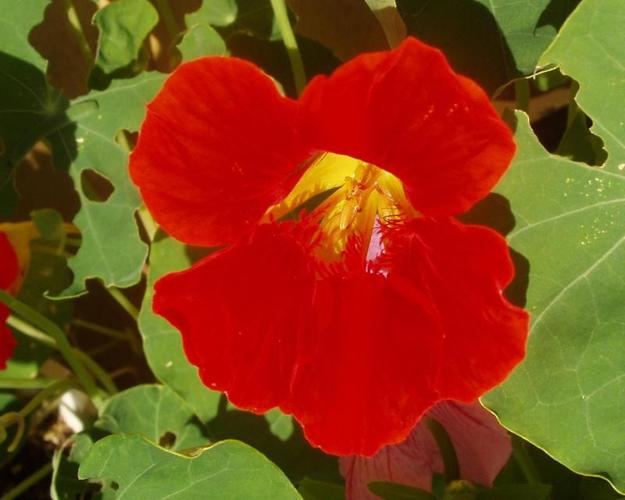
Label: watercress